Chorionic vessels

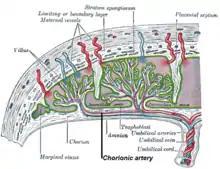
Vasculature of the placenta, with a chorionic artery labeled in .

Chorionic (plate) vessels, also fetal surface vessels are blood vessels, including both arteries and veins, that carry blood through the chorion in the fetoplacental circulation.